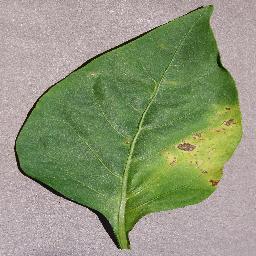
Label: Pepper,_bell___Bacterial_spot